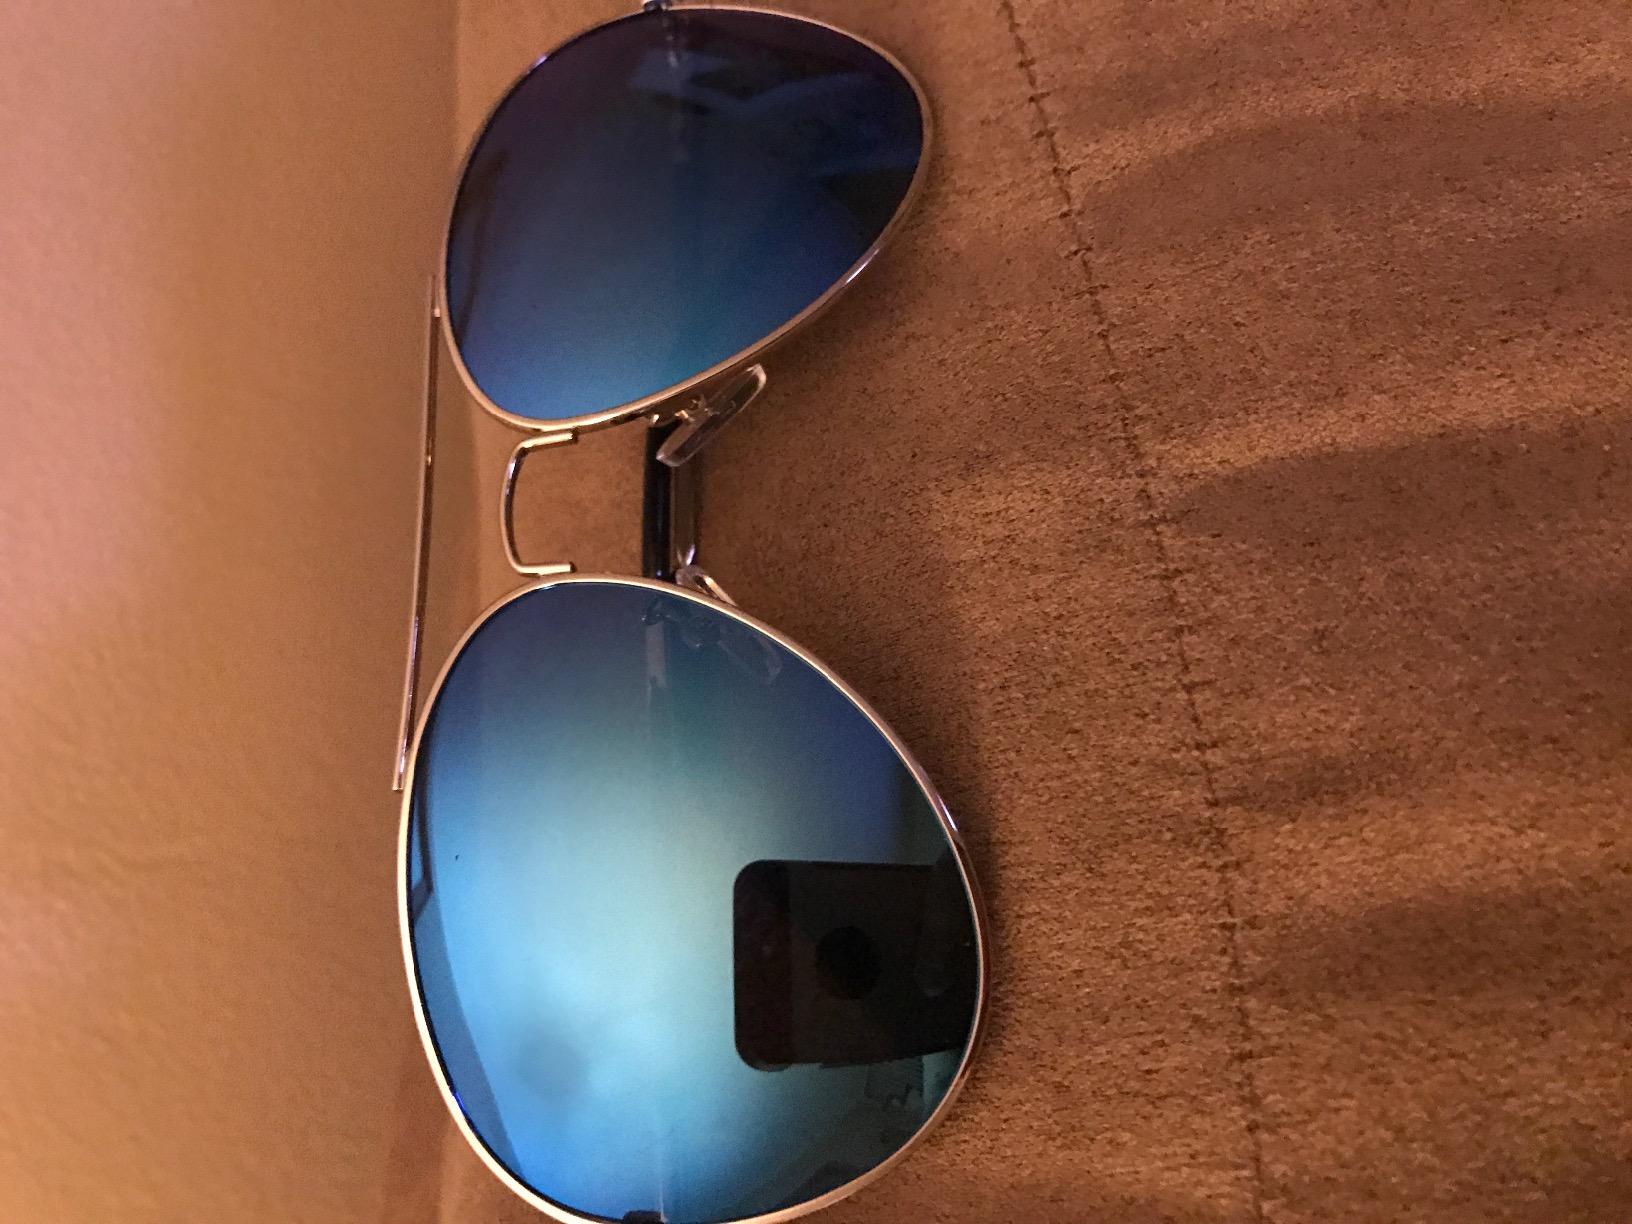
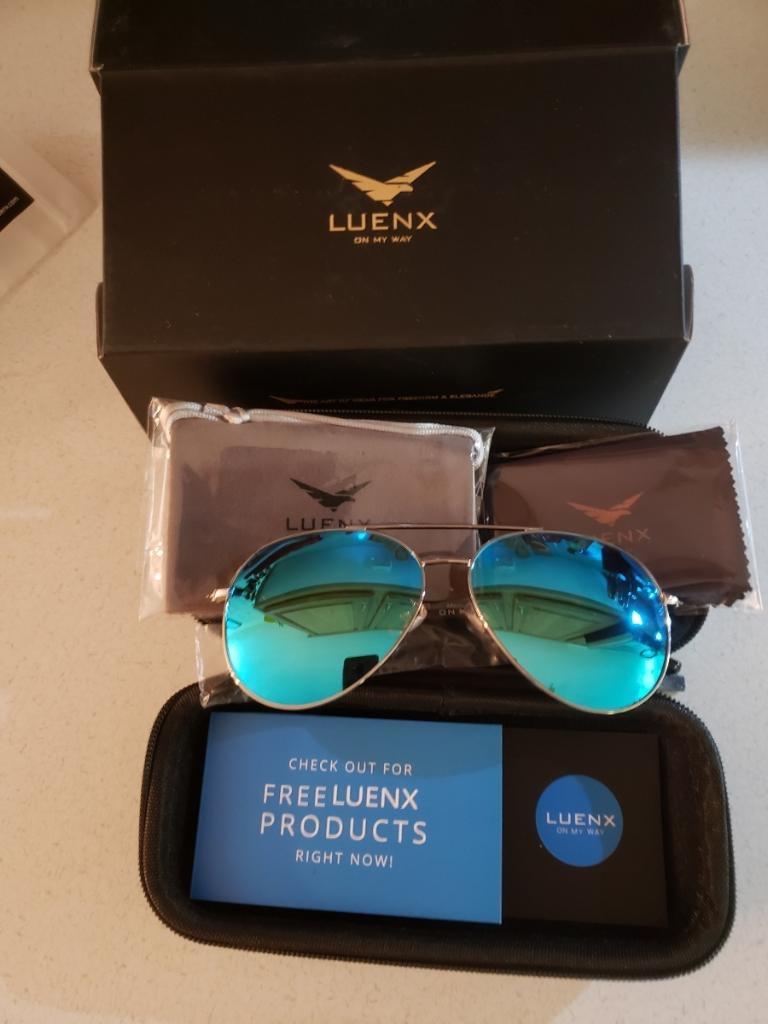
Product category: accessories_sunglasses
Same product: no